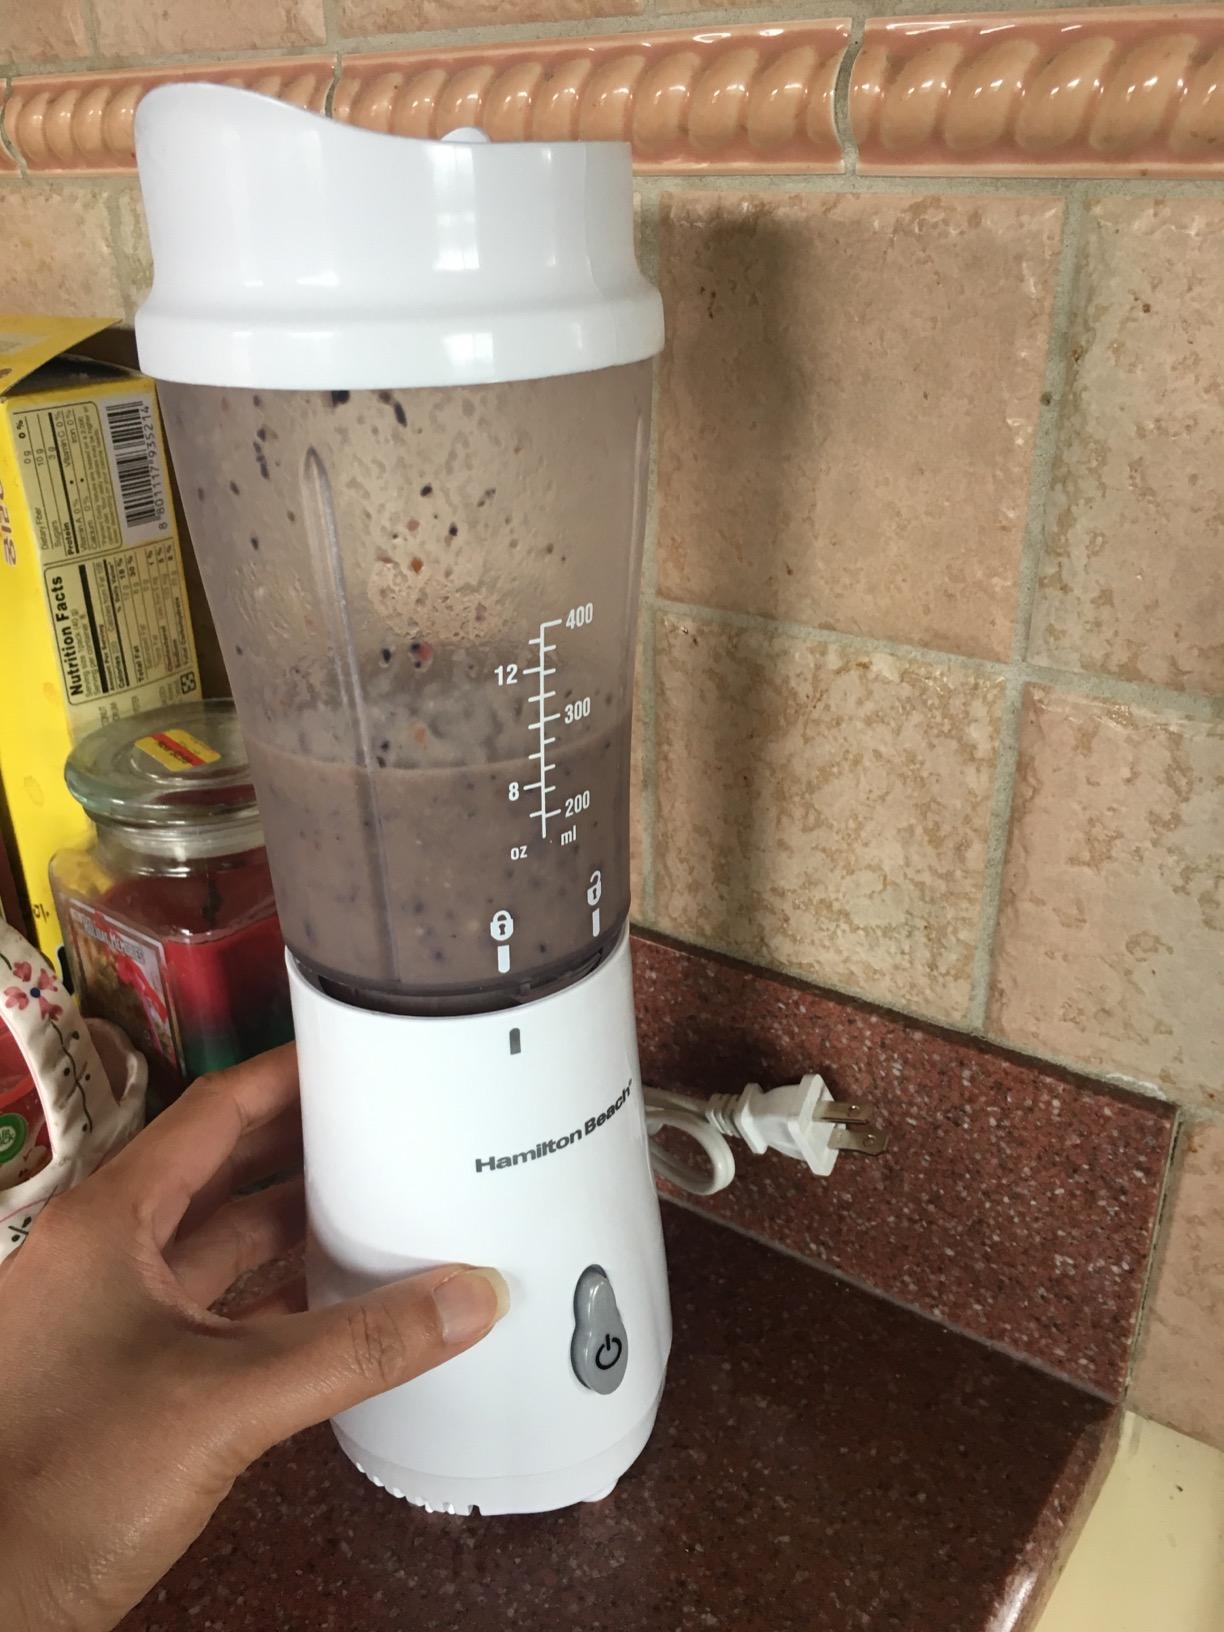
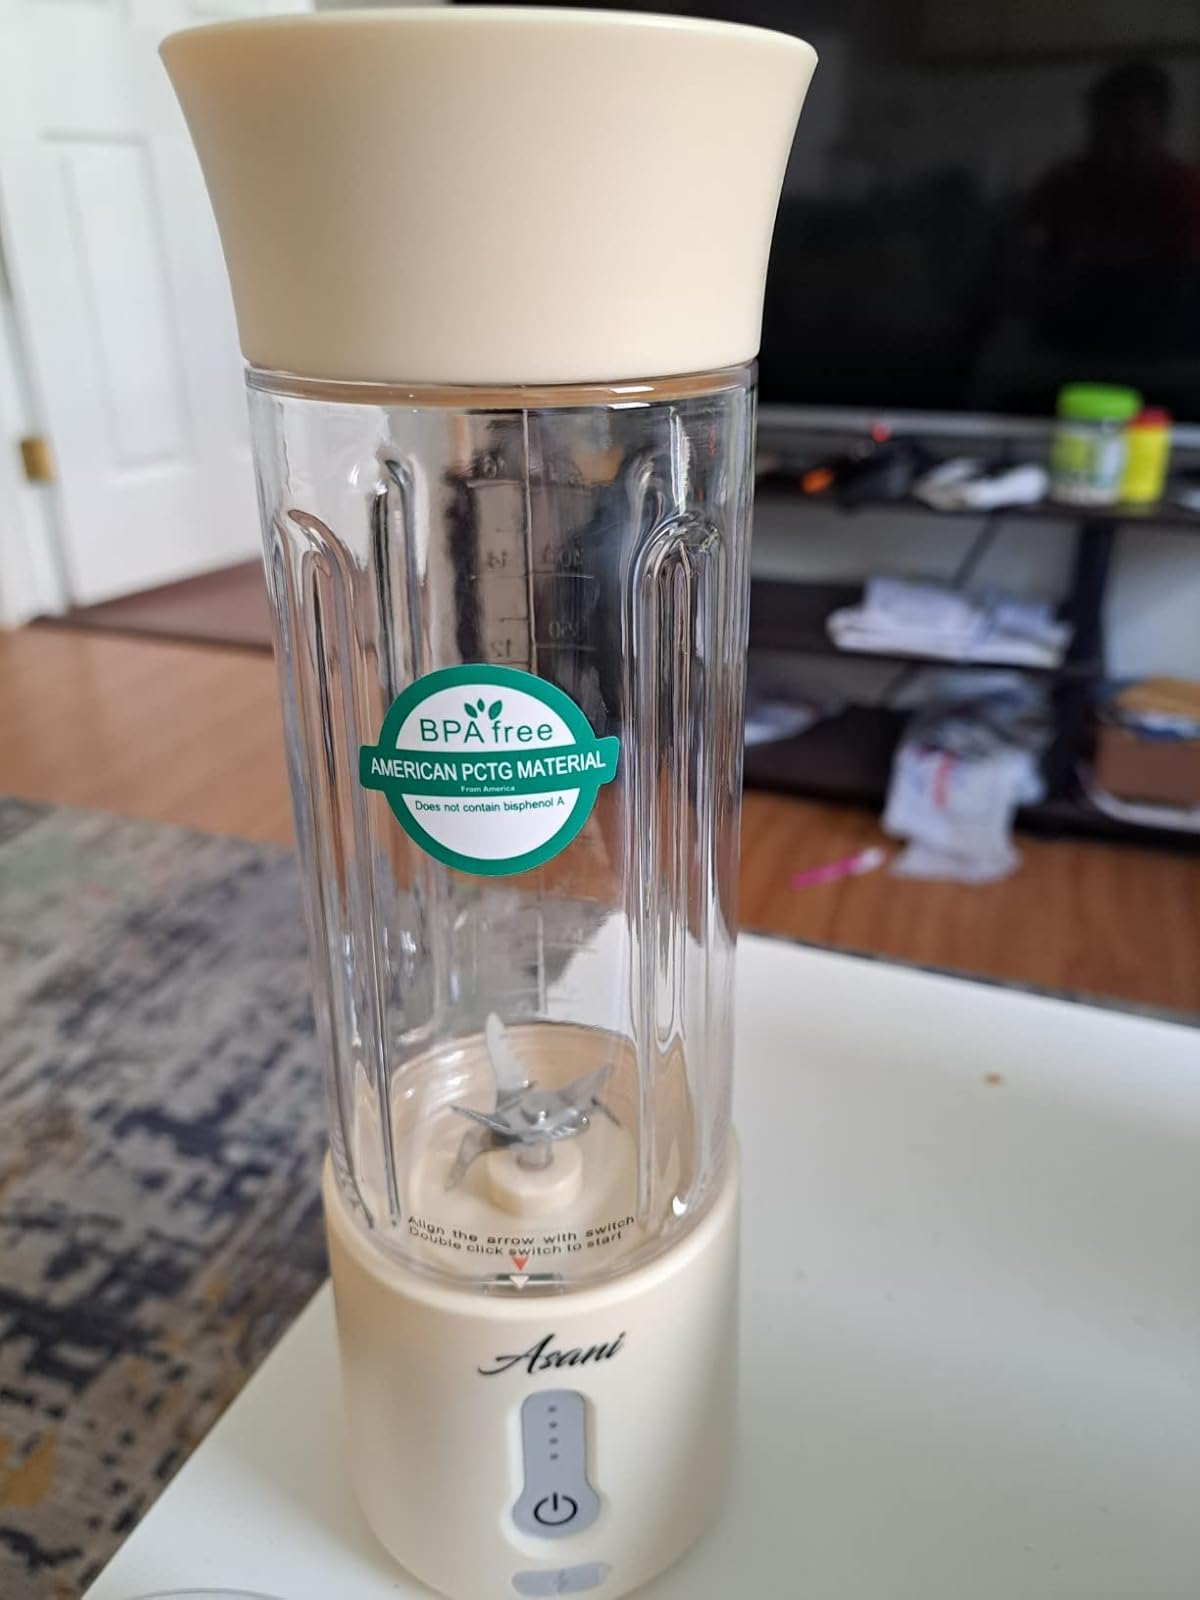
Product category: items_blender
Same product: no